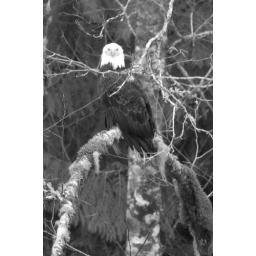
Eagle gazing at me again, this time in black and white